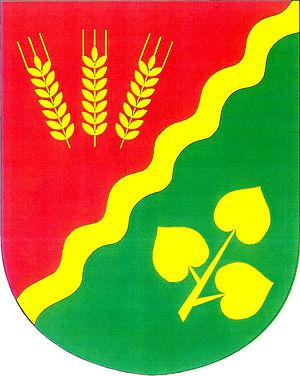
Svéradice est une commune du district de Klatovy, dans la région de Plzeň, en République tchèque. Sa population s'élevait à 325 habitants en 2017.